Haruyoshi Ōkawa

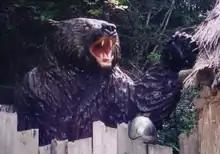
Appearance of Kesagake recreated at the reconstruction site of the incident

Haruyoshi Ōkawa was born in 1909 as the son of Yosakichi Ōkawa, the mayor and "tondenhei" of Sankebetsu Ward, Tomamae. The Sankebetsu brown bear incident was an incident in December 1915, in which seven residents of Sankebetsu died due to an attack by a male Ezo brown bear. His home served as the emergency headquarters during the incident, so he saw and heard everything about the incident.